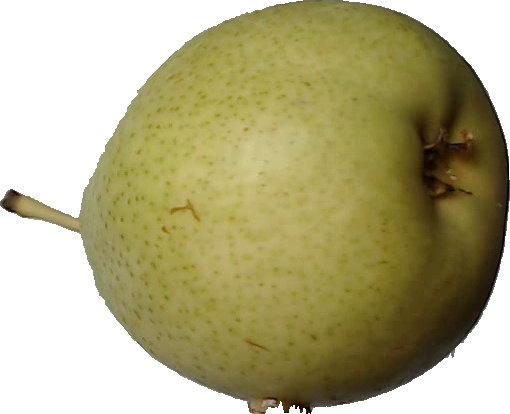
Label: pear_1